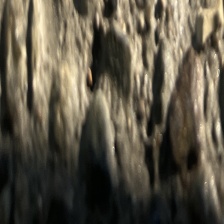
Label: no_lanternfly